Skyscraper (horse)

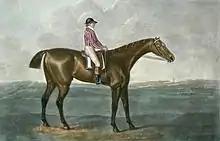
Skyscraper as painted by George Stubbs, c. 1790.

Skyscraper (1786–1807) was a British Thoroughbred racehorse. One of many notable offspring of the great Highflyer, Skyscraper is best known for winning The Derby of 1789. He competed until he was seven, when after losing two races he was retired to stud.